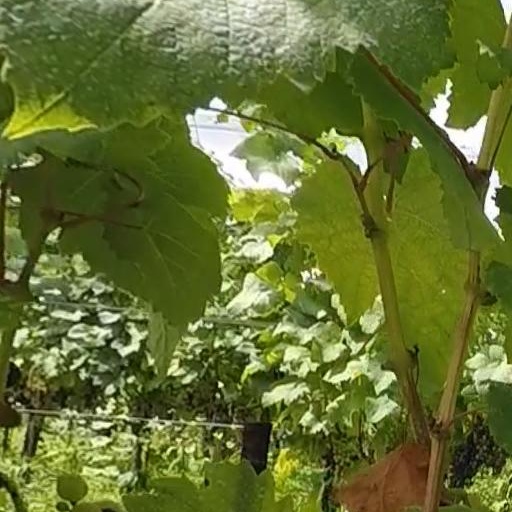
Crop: grape